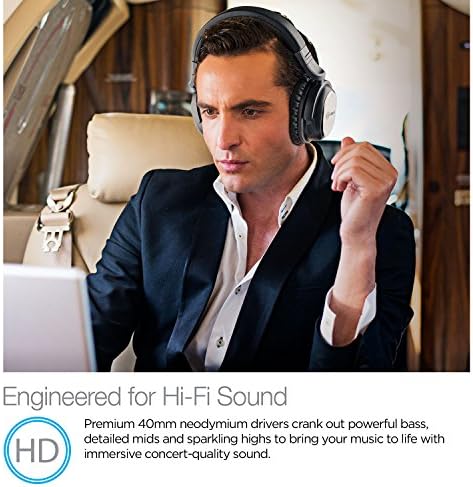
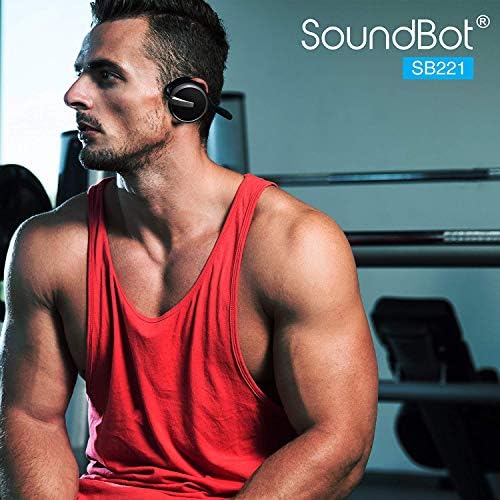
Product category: headphones
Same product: no